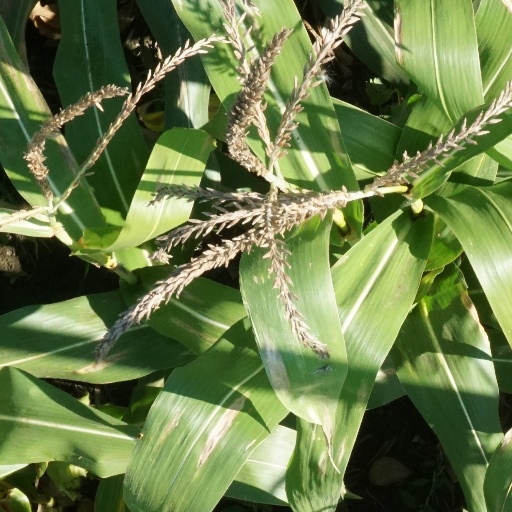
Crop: maize; corn